Atul Bhatkhalkar

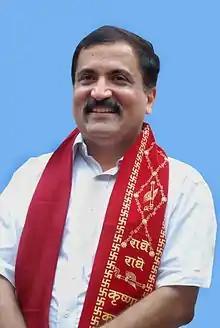
Atulji picture

Atul Bhatkhalkar (born 8 March 1965) is member of 13th Maharashtra Legislative Assembly who belongs to Bharatiya Janata Party. He is General Secretary of BJP Maharashtra State Unit.